Courcival

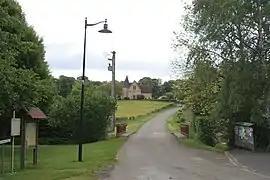
A general view of Courcival

Courcival is a commune in the Sarthe department in the Pays de la Loire region in north-western France.